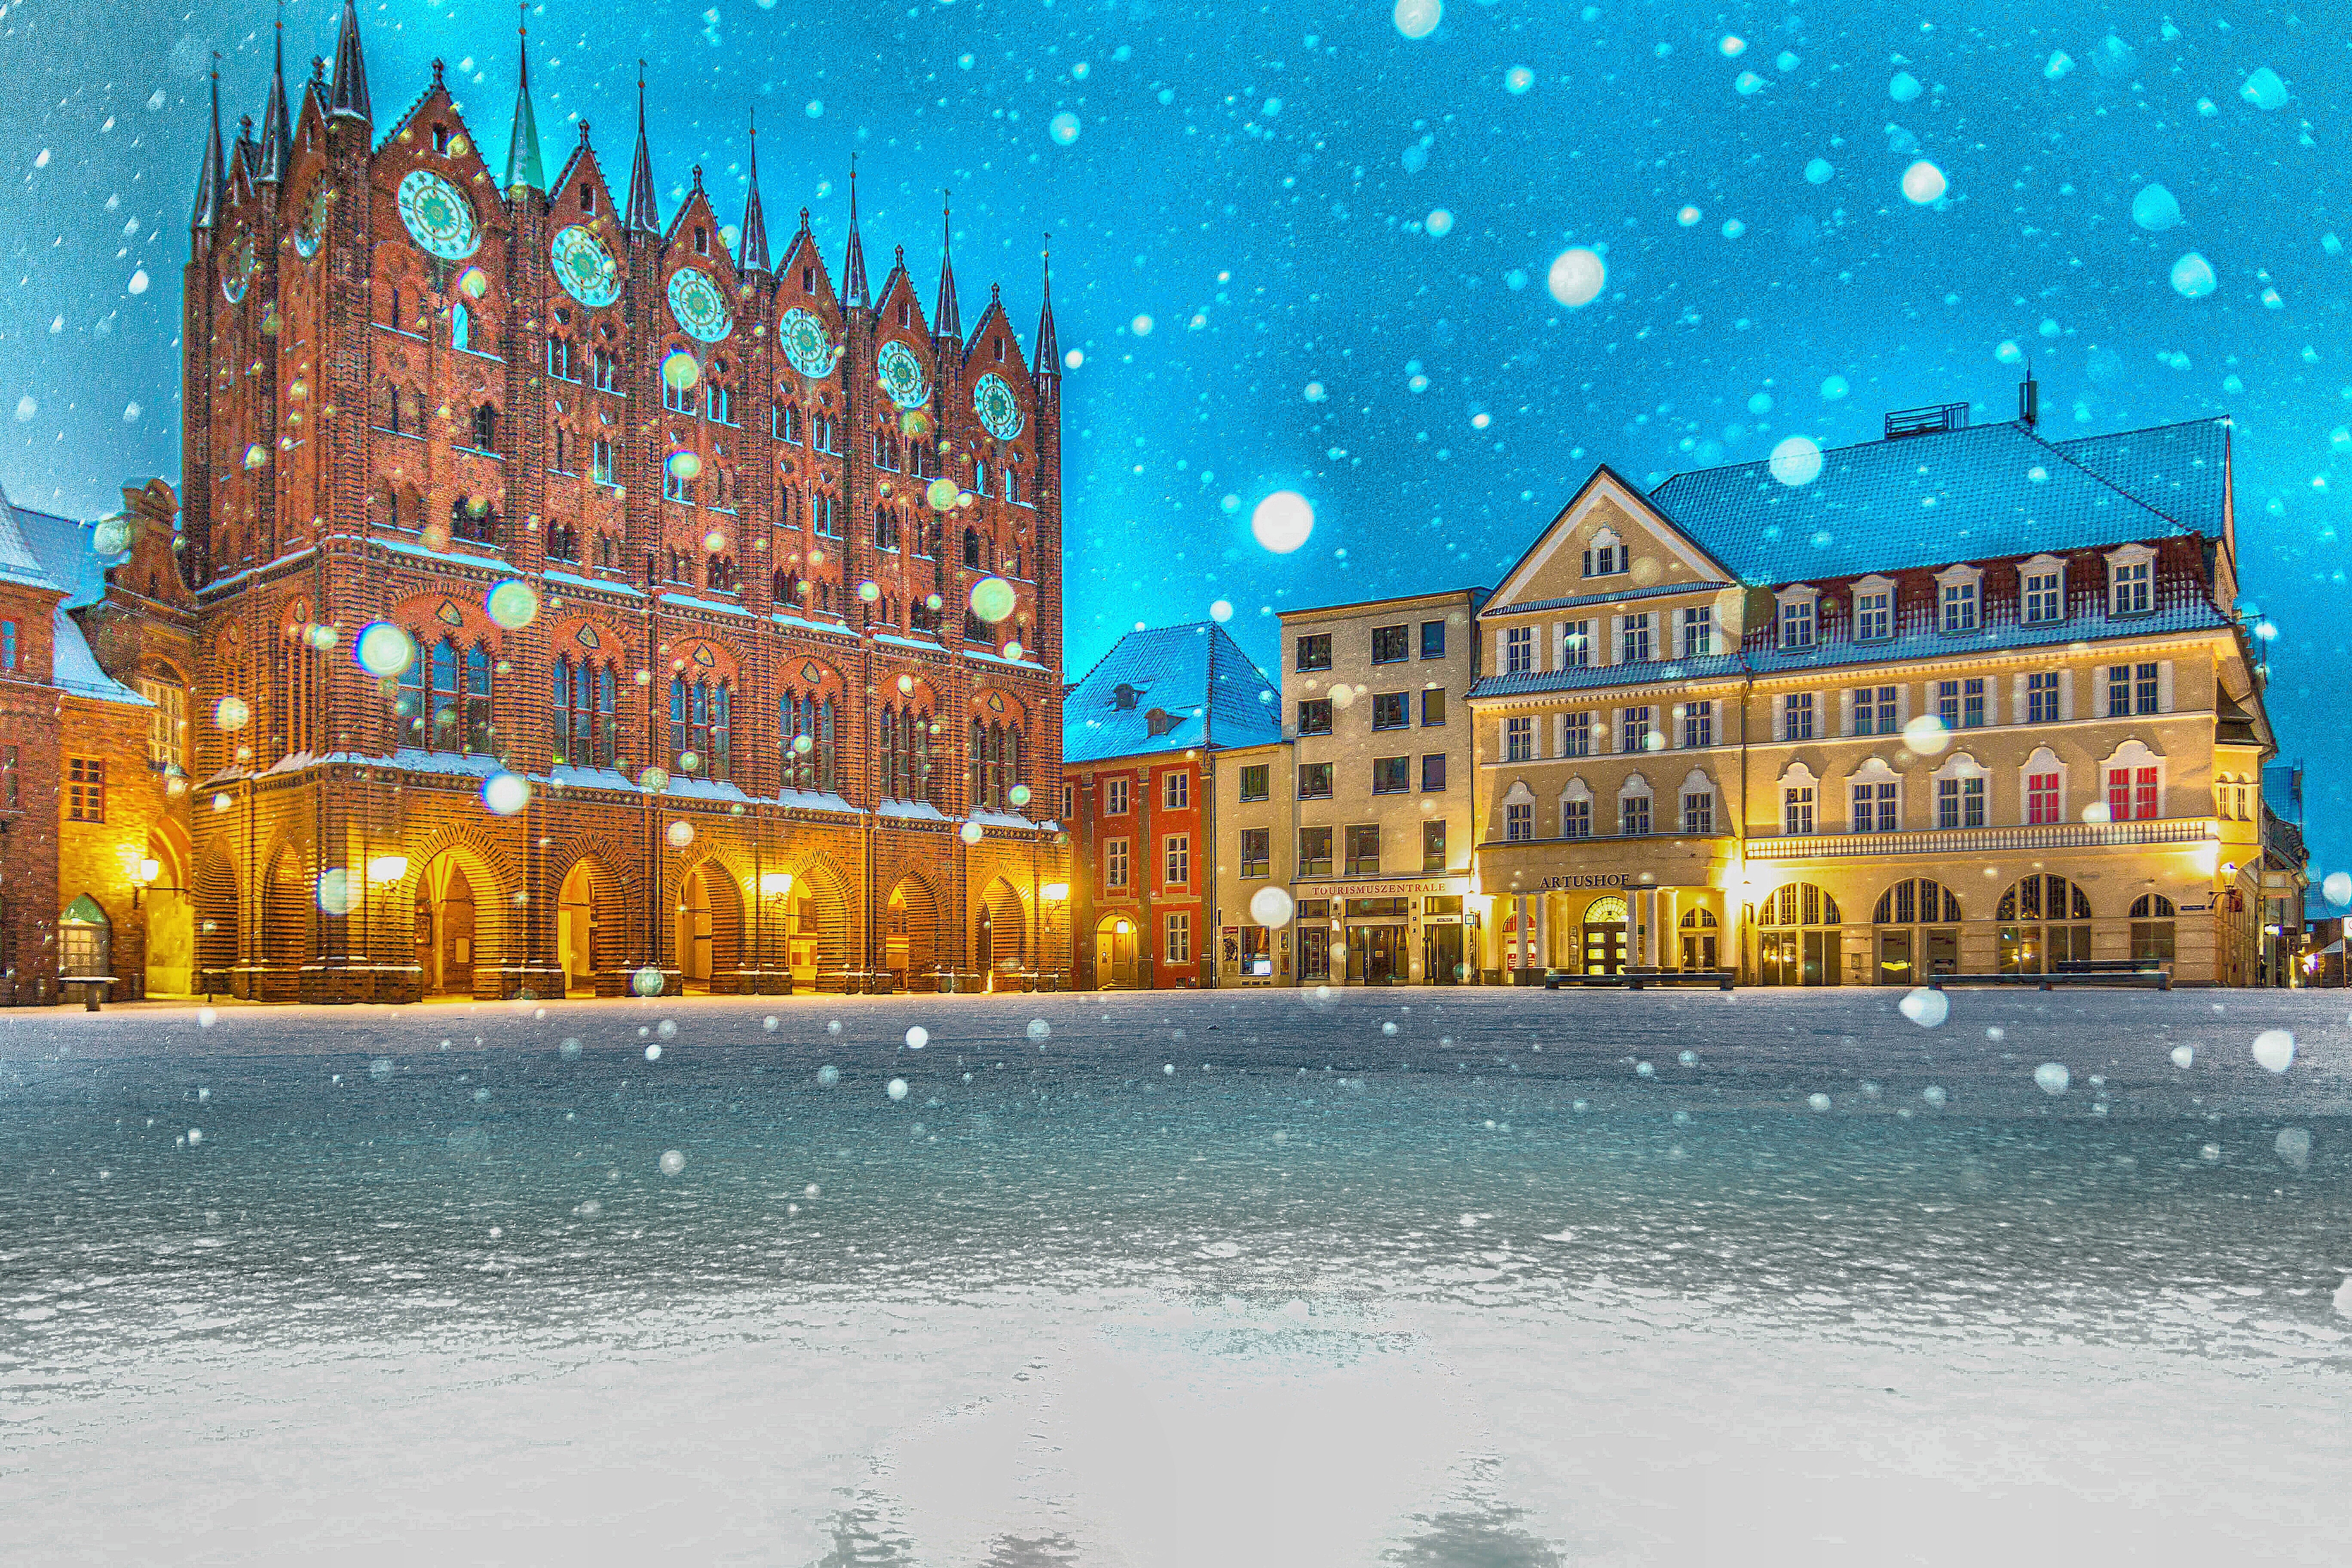
landmark, town, sky, building, winter, architecture, human settlement, city, snow, night, mixed use, facade, reflection, evening, landscape, house, tourism, chateau, world, illustration